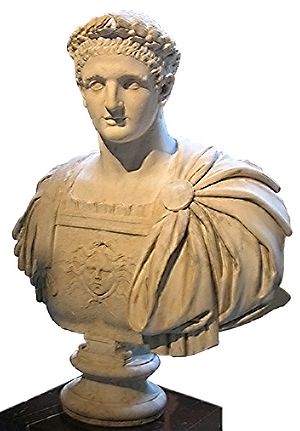
Domitian
Titus Flavius Domitianus, kendt som Domitian, var romersk kejser 81 – 96.